Bosanska Krajina

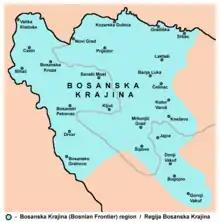
Map of the region with towns

Bosanska Krajina is a geographical region, a subregion of Bosnia, in western Bosnia and Herzegovina. It is enclosed by several rivers, namely the Sava (north), Glina (northwest), Vrbanja and Vrbas (east and southeast, respectively). The region is also a historic, economic, and cultural entity of Bosnia and Herzegovina, noted for its preserved nature and wildlife diversity.